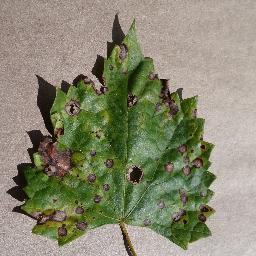
Label: Grape___Black_rot